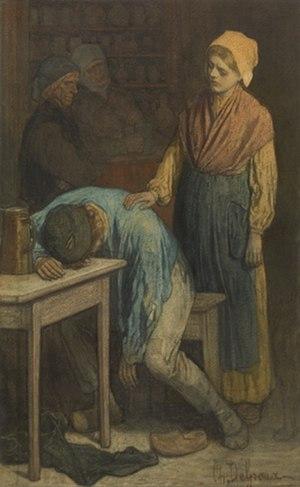
La Société royale belge des aquarellistes est une association d'artistes peintres aquarellistes fondée en 1856 à Bruxelles sous la présidence de Jean-Baptiste Madou.